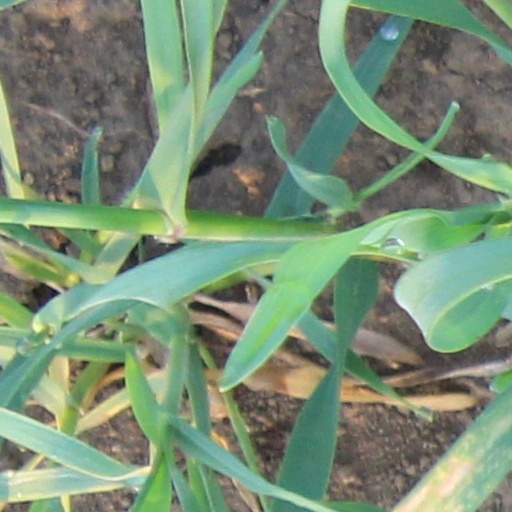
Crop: wheat